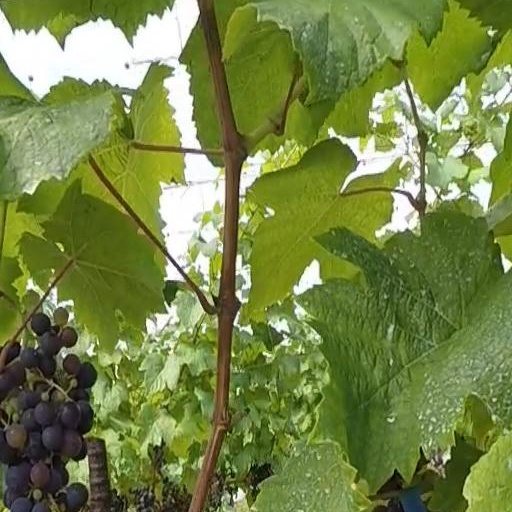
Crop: grape